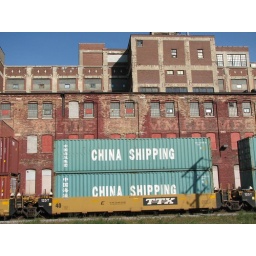
Stopped(again) by a train during my bike ride